Justinian I

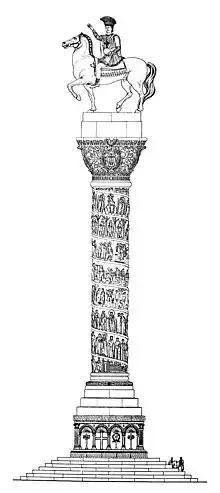
Reconstruction of the Column of Justinian, after Cornelius Gurlitt, 1912. The column was erected in the Augustaeum in Constantinople in 543 in honour of his military victories.

Justinian's reign was marked by the recovery of large stretches of land around the Western Mediterranean basin that had slipped out of imperial control in the 5th century. Although he never personally took part in military campaigns, he boasted of his successes in the prefaces to his laws and had them commemorated in art. The re-conquests were in large part carried out by his general Belisarius.